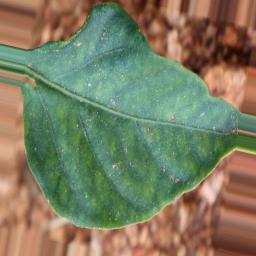
Label: nutritional